Alton Bay station

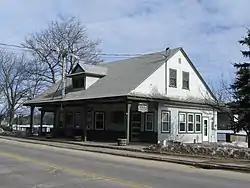

Alton Bay station is a former railroad station on New Hampshire Route 11 in Alton Bay, New Hampshire. Built in 1907 by the Boston and Maine Railroad, it is a surviving reminder of the importance of the railroad to the development of Alton Bay as a summer resort community. The building, now in use as a community center, was listed on the National Register of Historic Places in 1983 as Alton Bay Railroad Station.